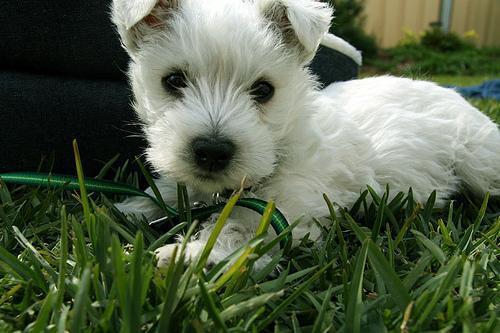
West_Highland_white_terrier